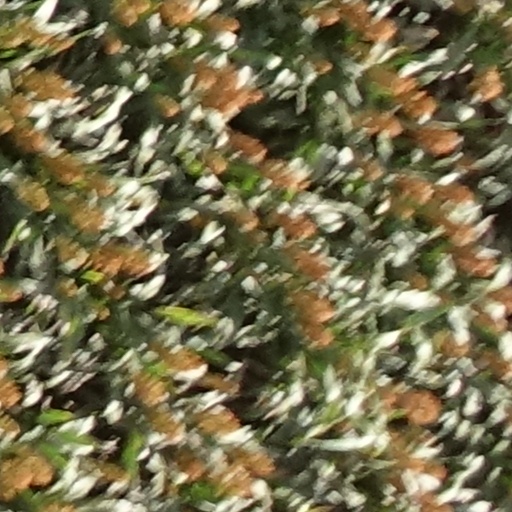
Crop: sorghum